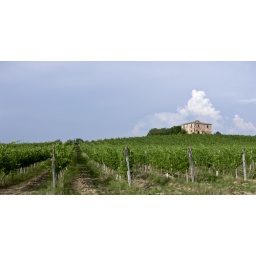
Snapped this out of a car window in the middle of Tuscany with a point and shoot. Came out great.Captures the essence of Tuscany.